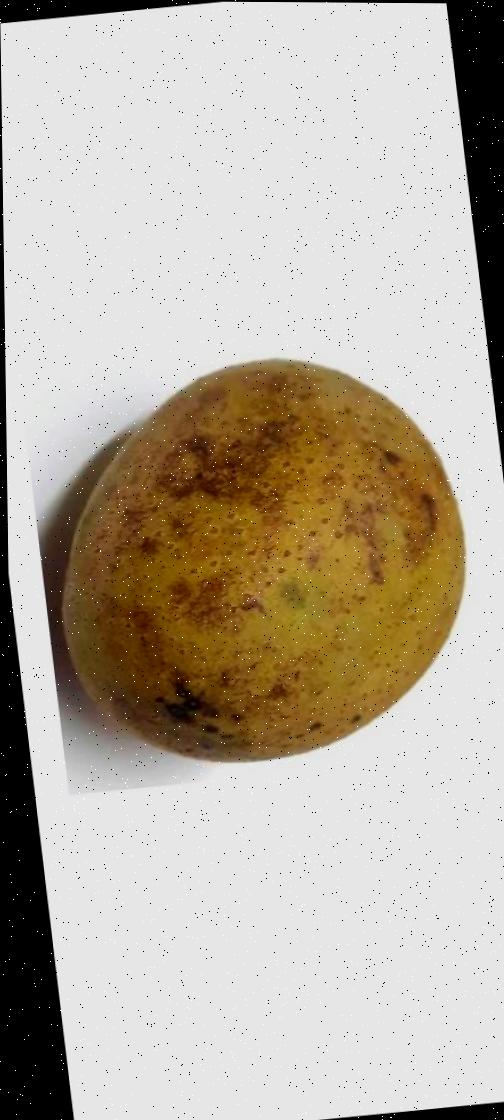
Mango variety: Gourmoti